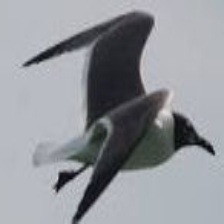
Species: LAUGHING GULL
Scientific name: LEUCOPHAEUS ATRICILLA